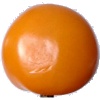
Label: Tomato Yellow 1